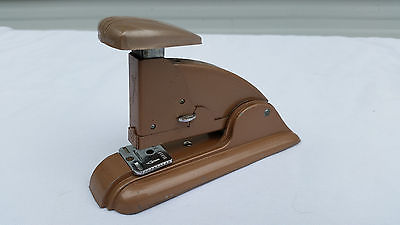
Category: stapler